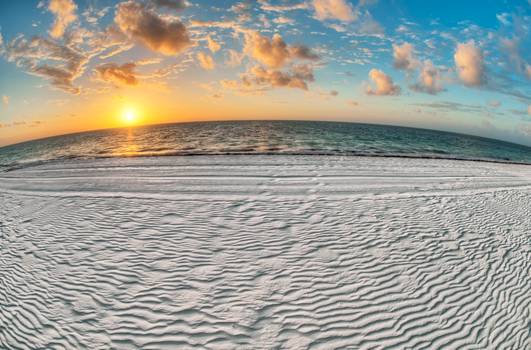
Label: No Watermark